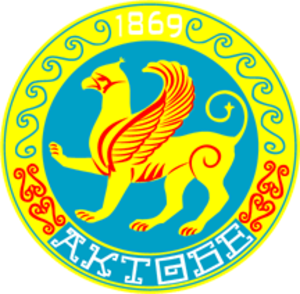
Aktioubé ou Aqtöbe ou Aktioubinsk est une ville du Kazakhstan et le centre administratif de l'oblys d'Aktioubé. Sa population s'élevait à 371 546 habitants en 2013.